Genital modification and mutilation

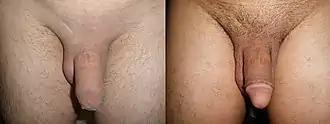
Penis before and after circumcision

Circumcision is the removal of the foreskin, the double-layered fold of skin, mucosal and muscular tissue at the distal end of the human penis. Around half of all circumcisions worldwide are performed for reasons of preventive healthcare; half for religious or cultural reasons. Circumcision involves either a conventional "cut and stitch" surgical procedure or use of a circumcision instrument or device. Complications are rare. Modern proponents say that circumcision reduces the risks of a range of infections and diseases and confers sexual benefits. Opponents, particularly of routine neonatal circumcision, question its preventive efficacy and object to subjecting non-consenting newborn males to a procedure that is potentially harmful, in their view, with little to no benefit, as well as violating their human rights and possibly negatively impacting their sex life. There is a consensus among the world's major medical organizations and in the academic literature that circumcision is an efficacious intervention for HIV prevention in high-risk populations if carried out by medical professionals under safe conditions. They hold variant perspectives on the prophylactic efficacy of the elective circumcision of minors in developed nations.